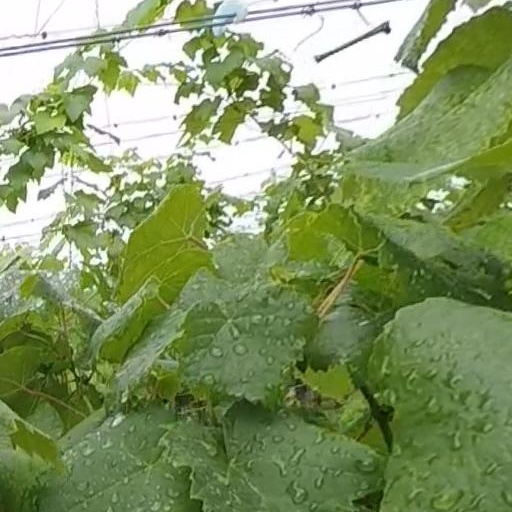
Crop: grape